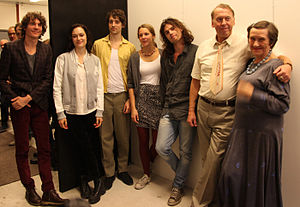
Känn ingen sorg / Medvirkende
Håkan Hellström sammen med skuespillerne fra filmen. Fra venstre: Håkan Hellström, Disa Östrand, Adam Lundgren, Josefin Neldén, Jonathan Andersson, Tomas von Brömssen og Gunilla Nyroos.
Känn ingen sorg er en Guldbagge-vindende svensk film, der havde biografpremiere den 19. juli 2013. Filmen er baseret på Håkan Hellström sange. Manuskriptet er skrevet af Cilla Jackert og filmen blev instrueret af Måns Mårlind og Björn Stein.